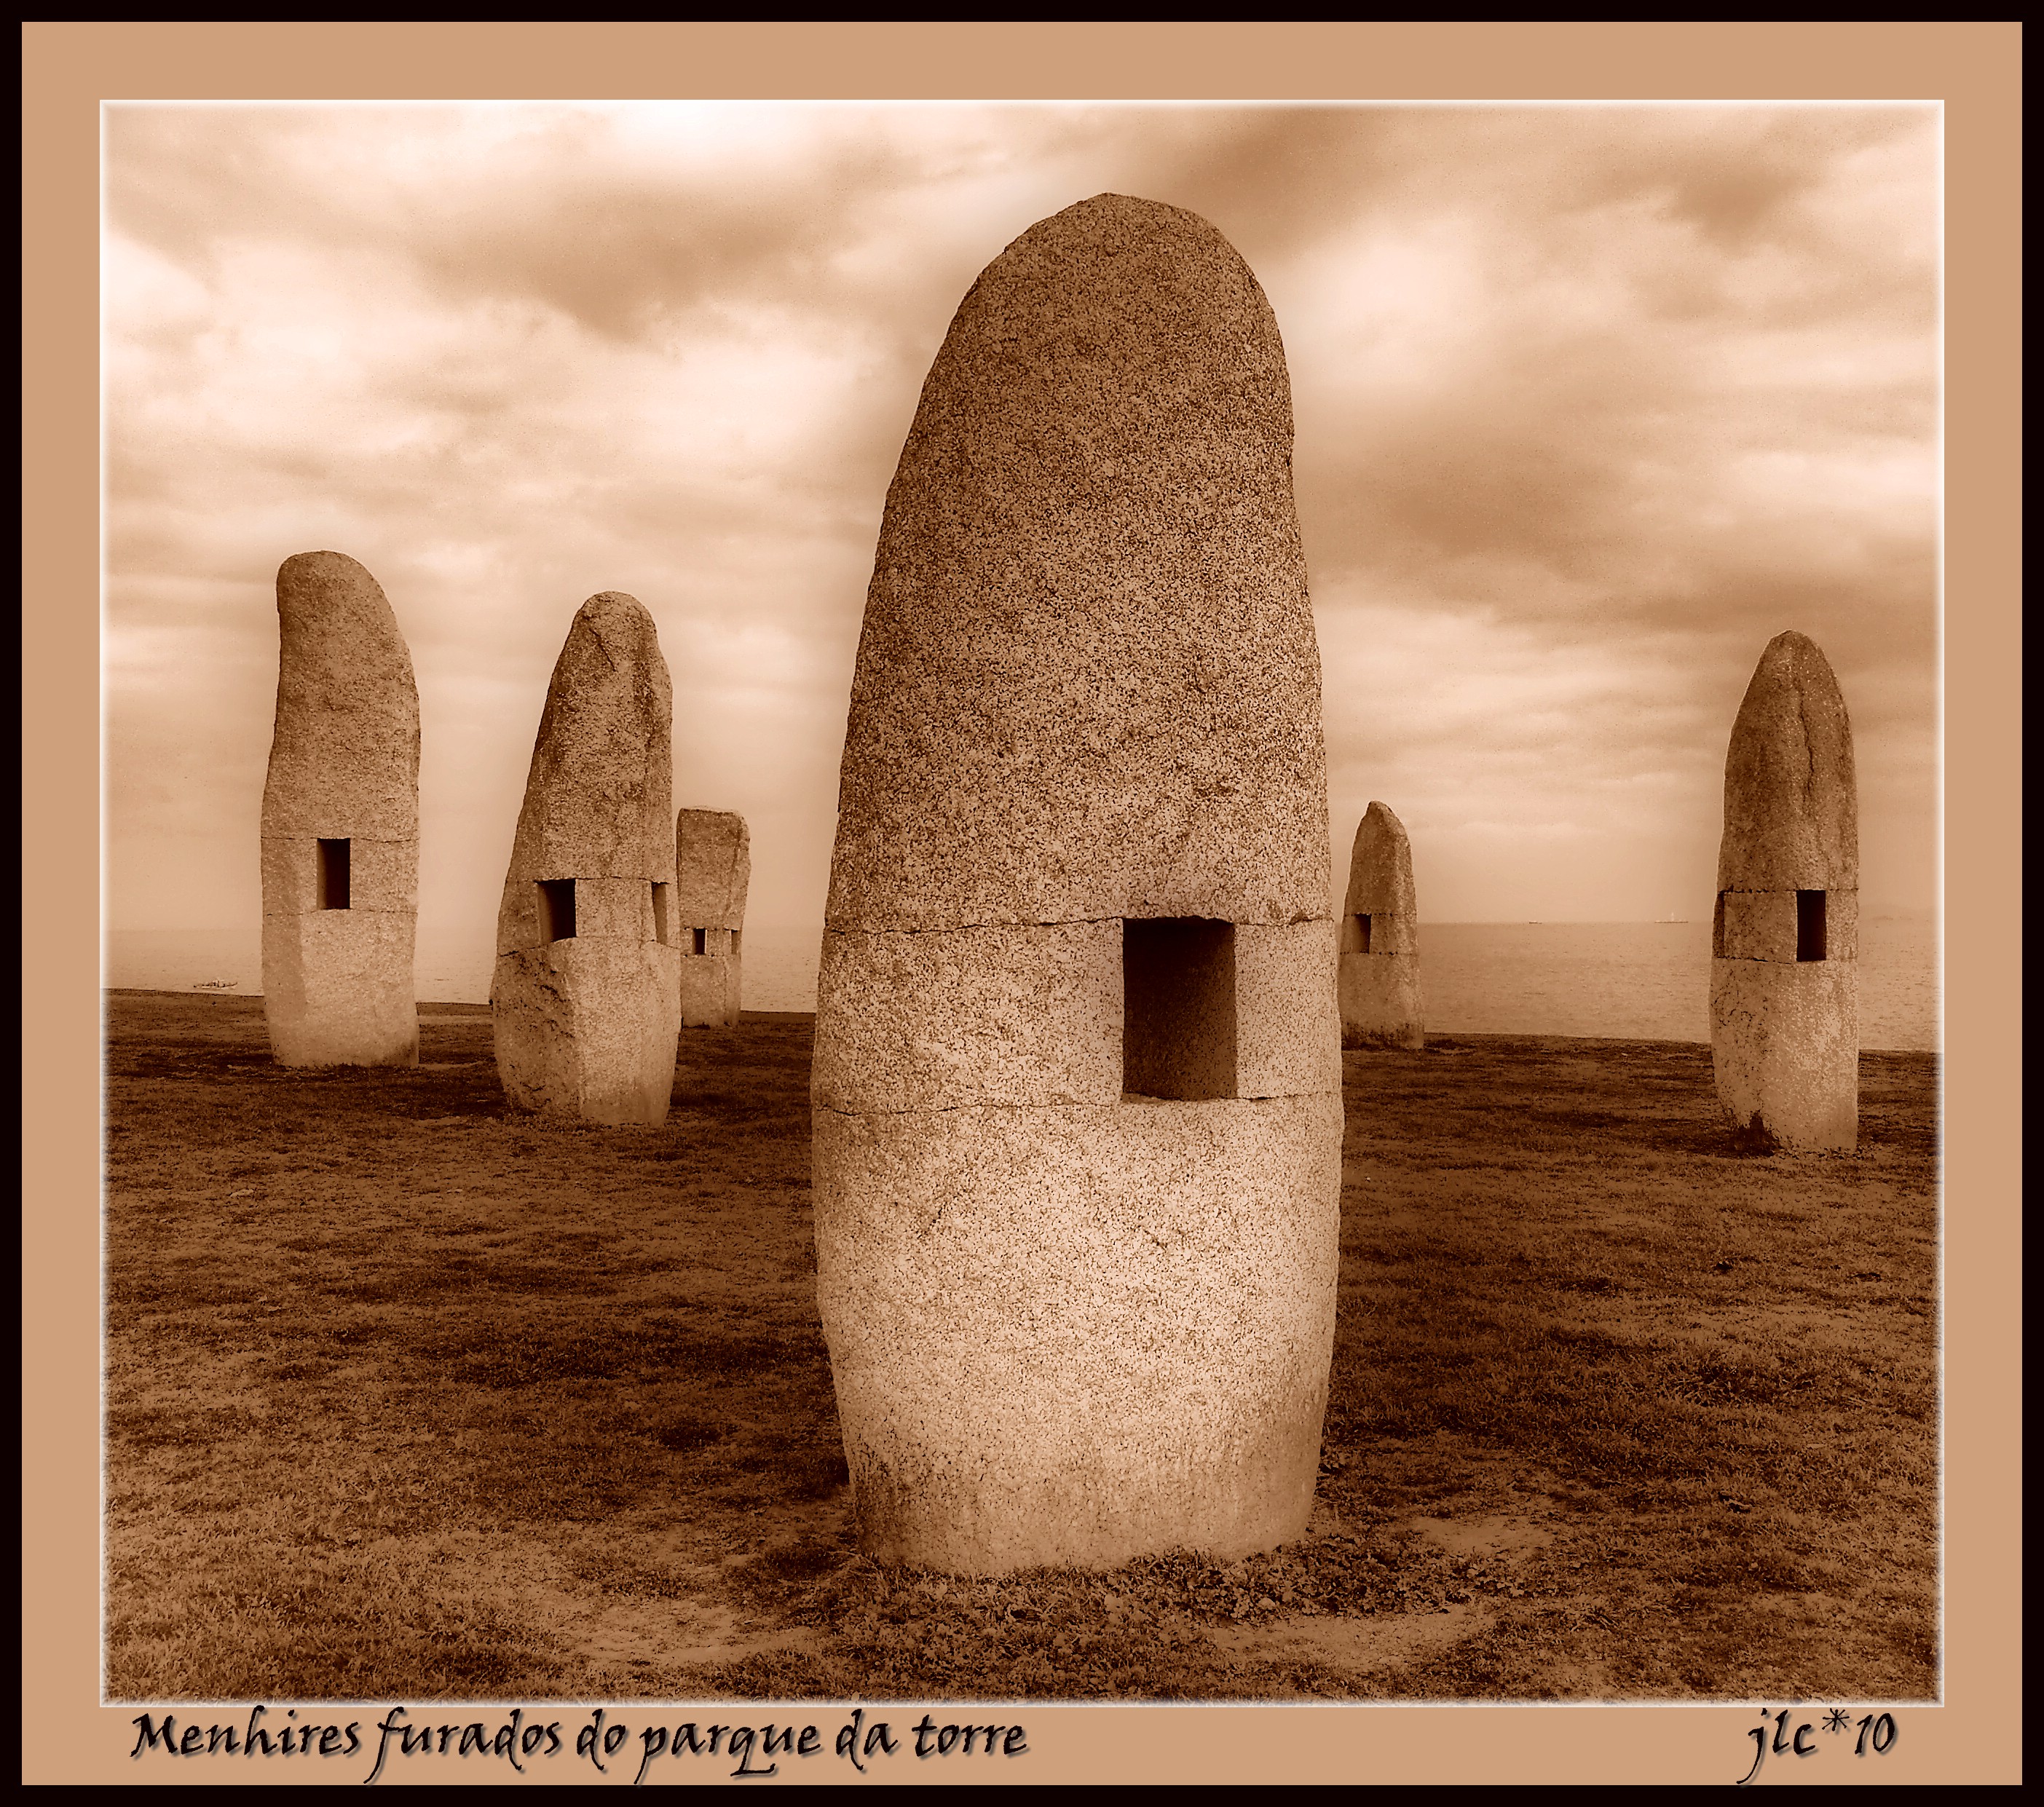
rock, monument, europe, arch, art, spain, photograph, europa, galicia, image, shape, espana, monolith, screenshot, galiza, parquetorre, lacoruna, urbanblackandwhite, acoru a, coru a, ancient history